Melbourne Park

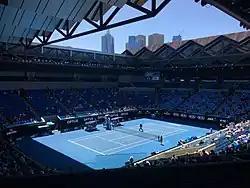
Margaret Court Arena

Formerly known as Show Court 1, Margaret Court Arena was opened in 1988 along with the Melbourne Park precinct. Originally seating 6,000 spectators, the arena underwent a renovation which increased the capacity to 7,500 and added a retractable roof – the fastest of its kind in the world, opening or closing in just five minutes. The redevelopment was completed prior to the 2015 Australian Open. The arena is also used for regular music concerts and is one of the two home courts of Super Netball team the Melbourne Vixens.